Working Group (resistance organization)

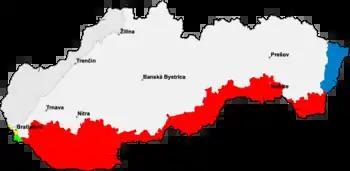
Territorial losses to Hungary and Germany in 1938 and 1939

On 14 March 1939, the Slovak State proclaimed its independence from Czechoslovakia under German protection; Jozef Tiso (a Catholic priest) was appointed president. According to the "Encyclopedia of Camps and Ghettos", the persecution of Jews was "central to the domestic policy of the Slovak state". Slovak Jews were blamed for the 1938 First Vienna Award—Hungary's annexation of 40 percent of Slovakia's arable land and 270,000 people who had declared Czechoslovak ethnicity. In the state-sponsored media, propagandists claimed that Jews were disloyal and a "radical solution of the Jewish issue" was necessary for the progress of the Slovak nation. In a process overseen by the Central Economic Office (led by Slovak official ), 12,300 Jewish-owned businesses were confiscated or liquidated; this deprived most Slovak Jews of their livelihood. Although Jews were initially defined based on religion, the September 1941 "Jewish Code" (based on the Nuremberg Laws) defined them by ancestry. Among the Code's 270 anti-Jewish regulations were the requirement to wear yellow armbands, a ban on intermarriage, and the conscription of able-bodied Jews for forced labor. According to the 1940 census, about 89,000 Jews (slightly more than three percent of the population) lived in the Slovak State.